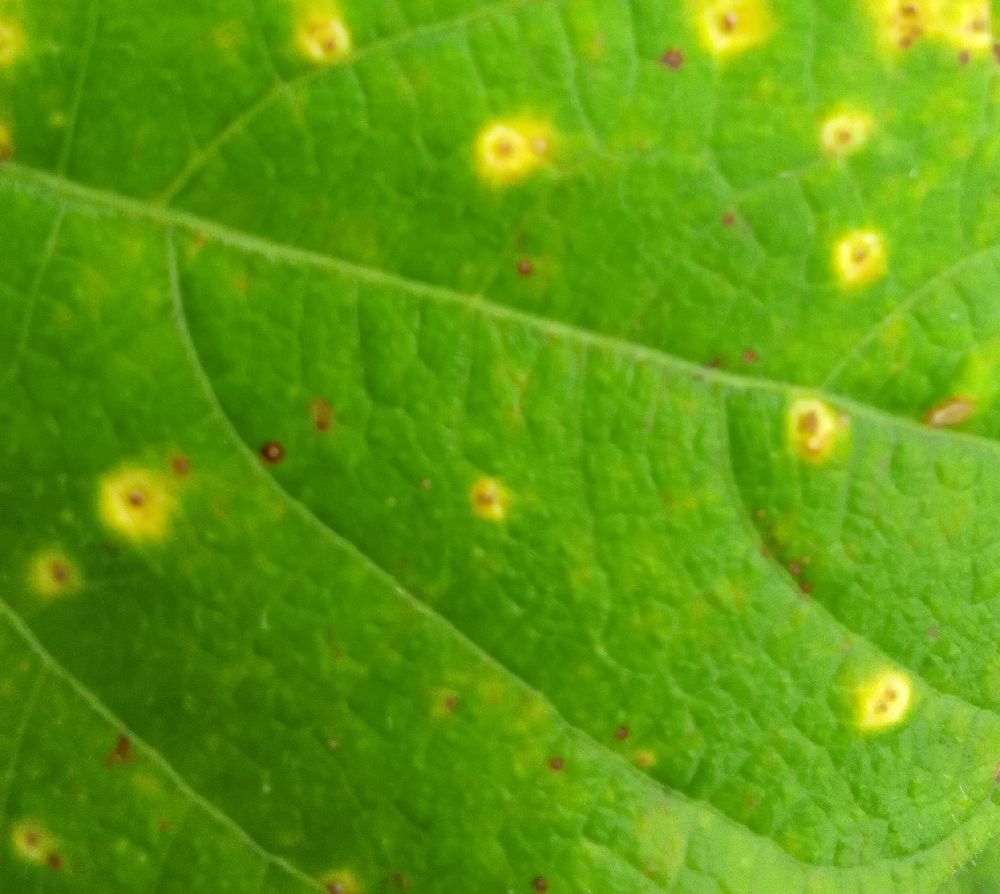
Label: rust